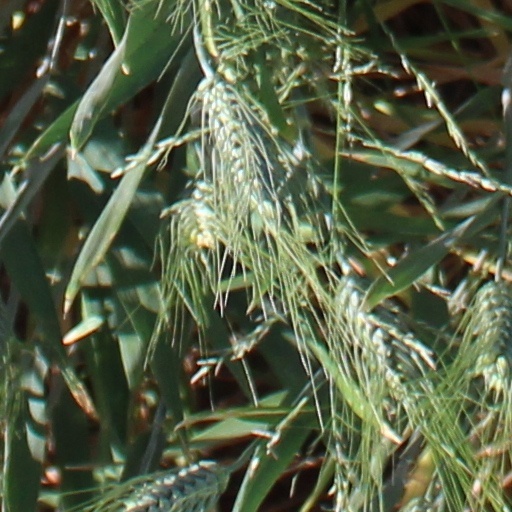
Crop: wheat